Black War: Mission Extreme 2

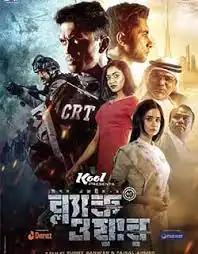
Official Fourth Poster

Black War: Mission Extreme 2 is a Bangladeshi action thriller film produced by COP Creation. This is the sequel of the 2021 film "Mission Extreme". It is directed by Sunny Sanwar and Faisal Ahmed. The film stars Arifin Shuvoo, Oishee, Sadia Nabila, Taskeen Rahman, Misha Sawdagor, and Sumit Sengupta in lead roles.